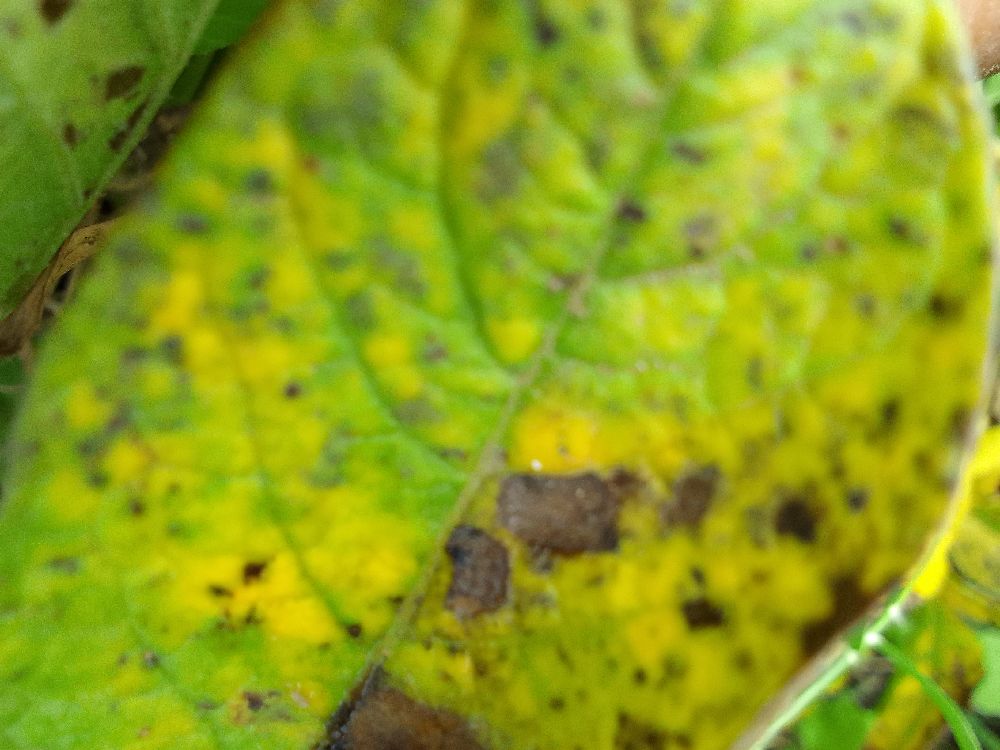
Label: Early blight